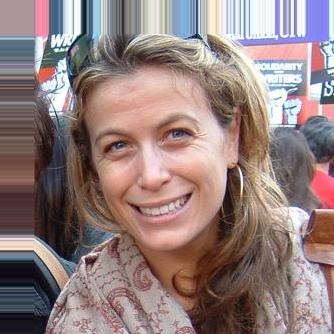
Age: 32